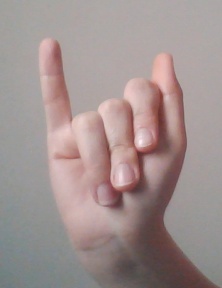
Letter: meem